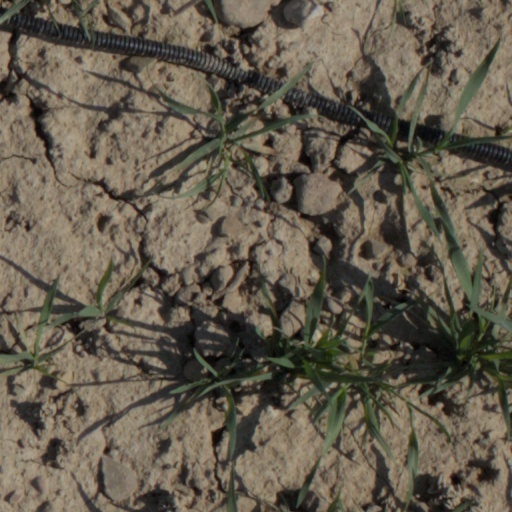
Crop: wheat